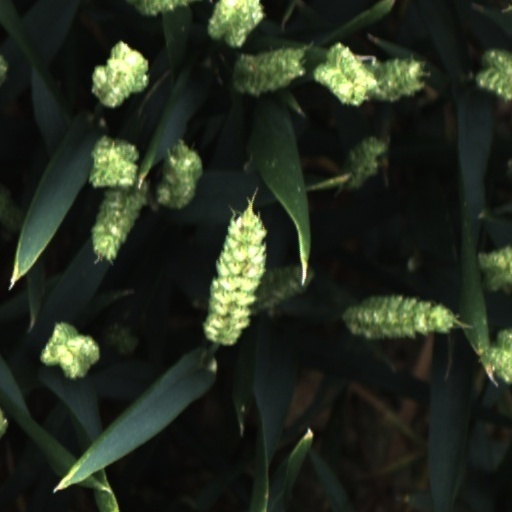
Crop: wheat